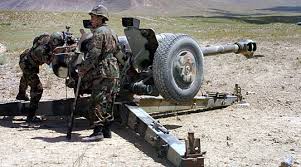
Label: D-30